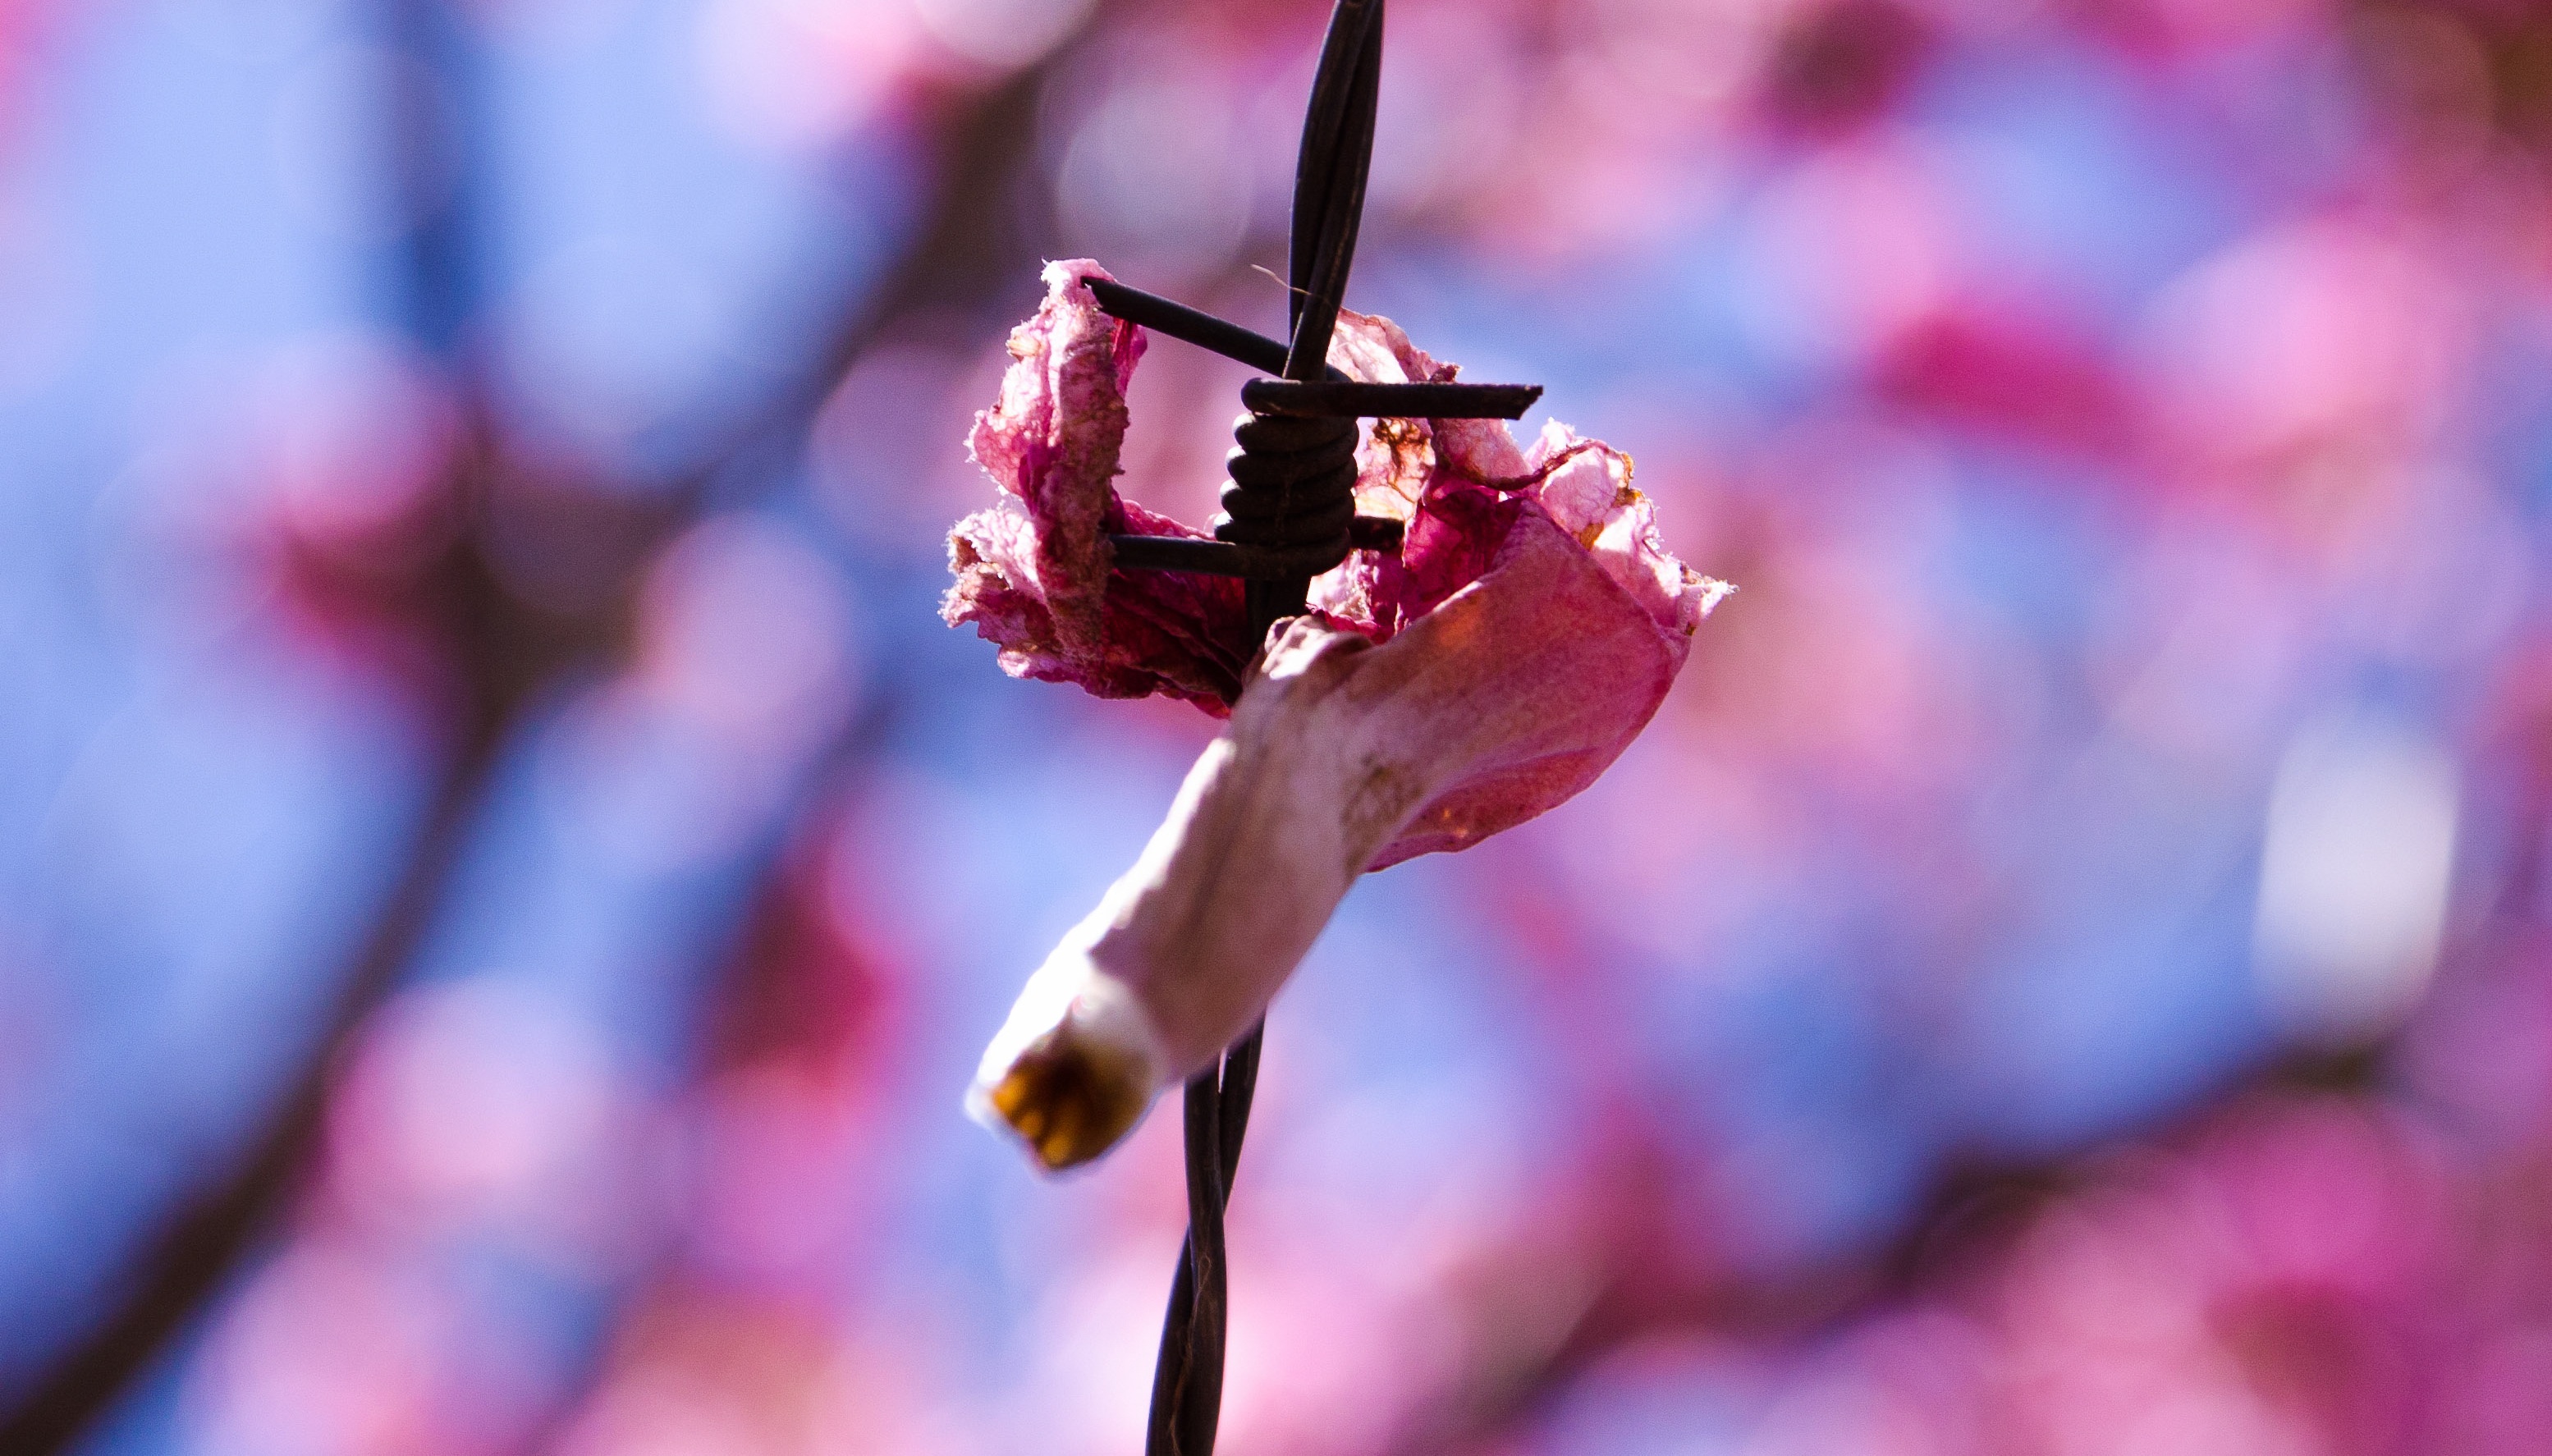
blossom, barbed wire, plant, photography, flower, petal, spring, red, pink, flora, close up, rosa, macro photography, flowering plant, land plant